Marc Hungerbuhler

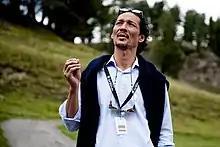
Marc Hungerbuhler at St.Moritz Art Masters 2011

Marc Anton Kyu Hungerbühler (born 1963) is a New York City―based multimedia artist and curator. He was born in Switzerland to a Swiss father and a Korean mother. He has one sister, Cosima Hungerbühler. He received his Bachelor of Fine Arts from the Parsons School of Design in 1985, and went on to a summer residency at the Skowhegan School of Painting and Sculpture. He has exhibited his works in Korea, Japan, China, the United States, and Europe. In 2002, he founded the:artist:network, an independent arts organization based in downtown Manhattan and Beijing, for which he serves as director. For the:artist:network, he has organized and curated more than 40 international exhibitions and established residency programs in New York, Switzerland, and China.